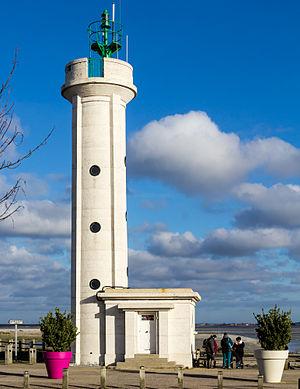
Le phare du Hourdel est un phare situé sur la commune de Cayeux-sur-Mer, il est bâti sur le côté sud de la Baie de Somme, en bout de la pointe du Hourdel.